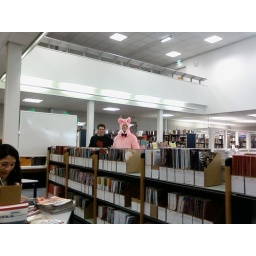
pig in the library I